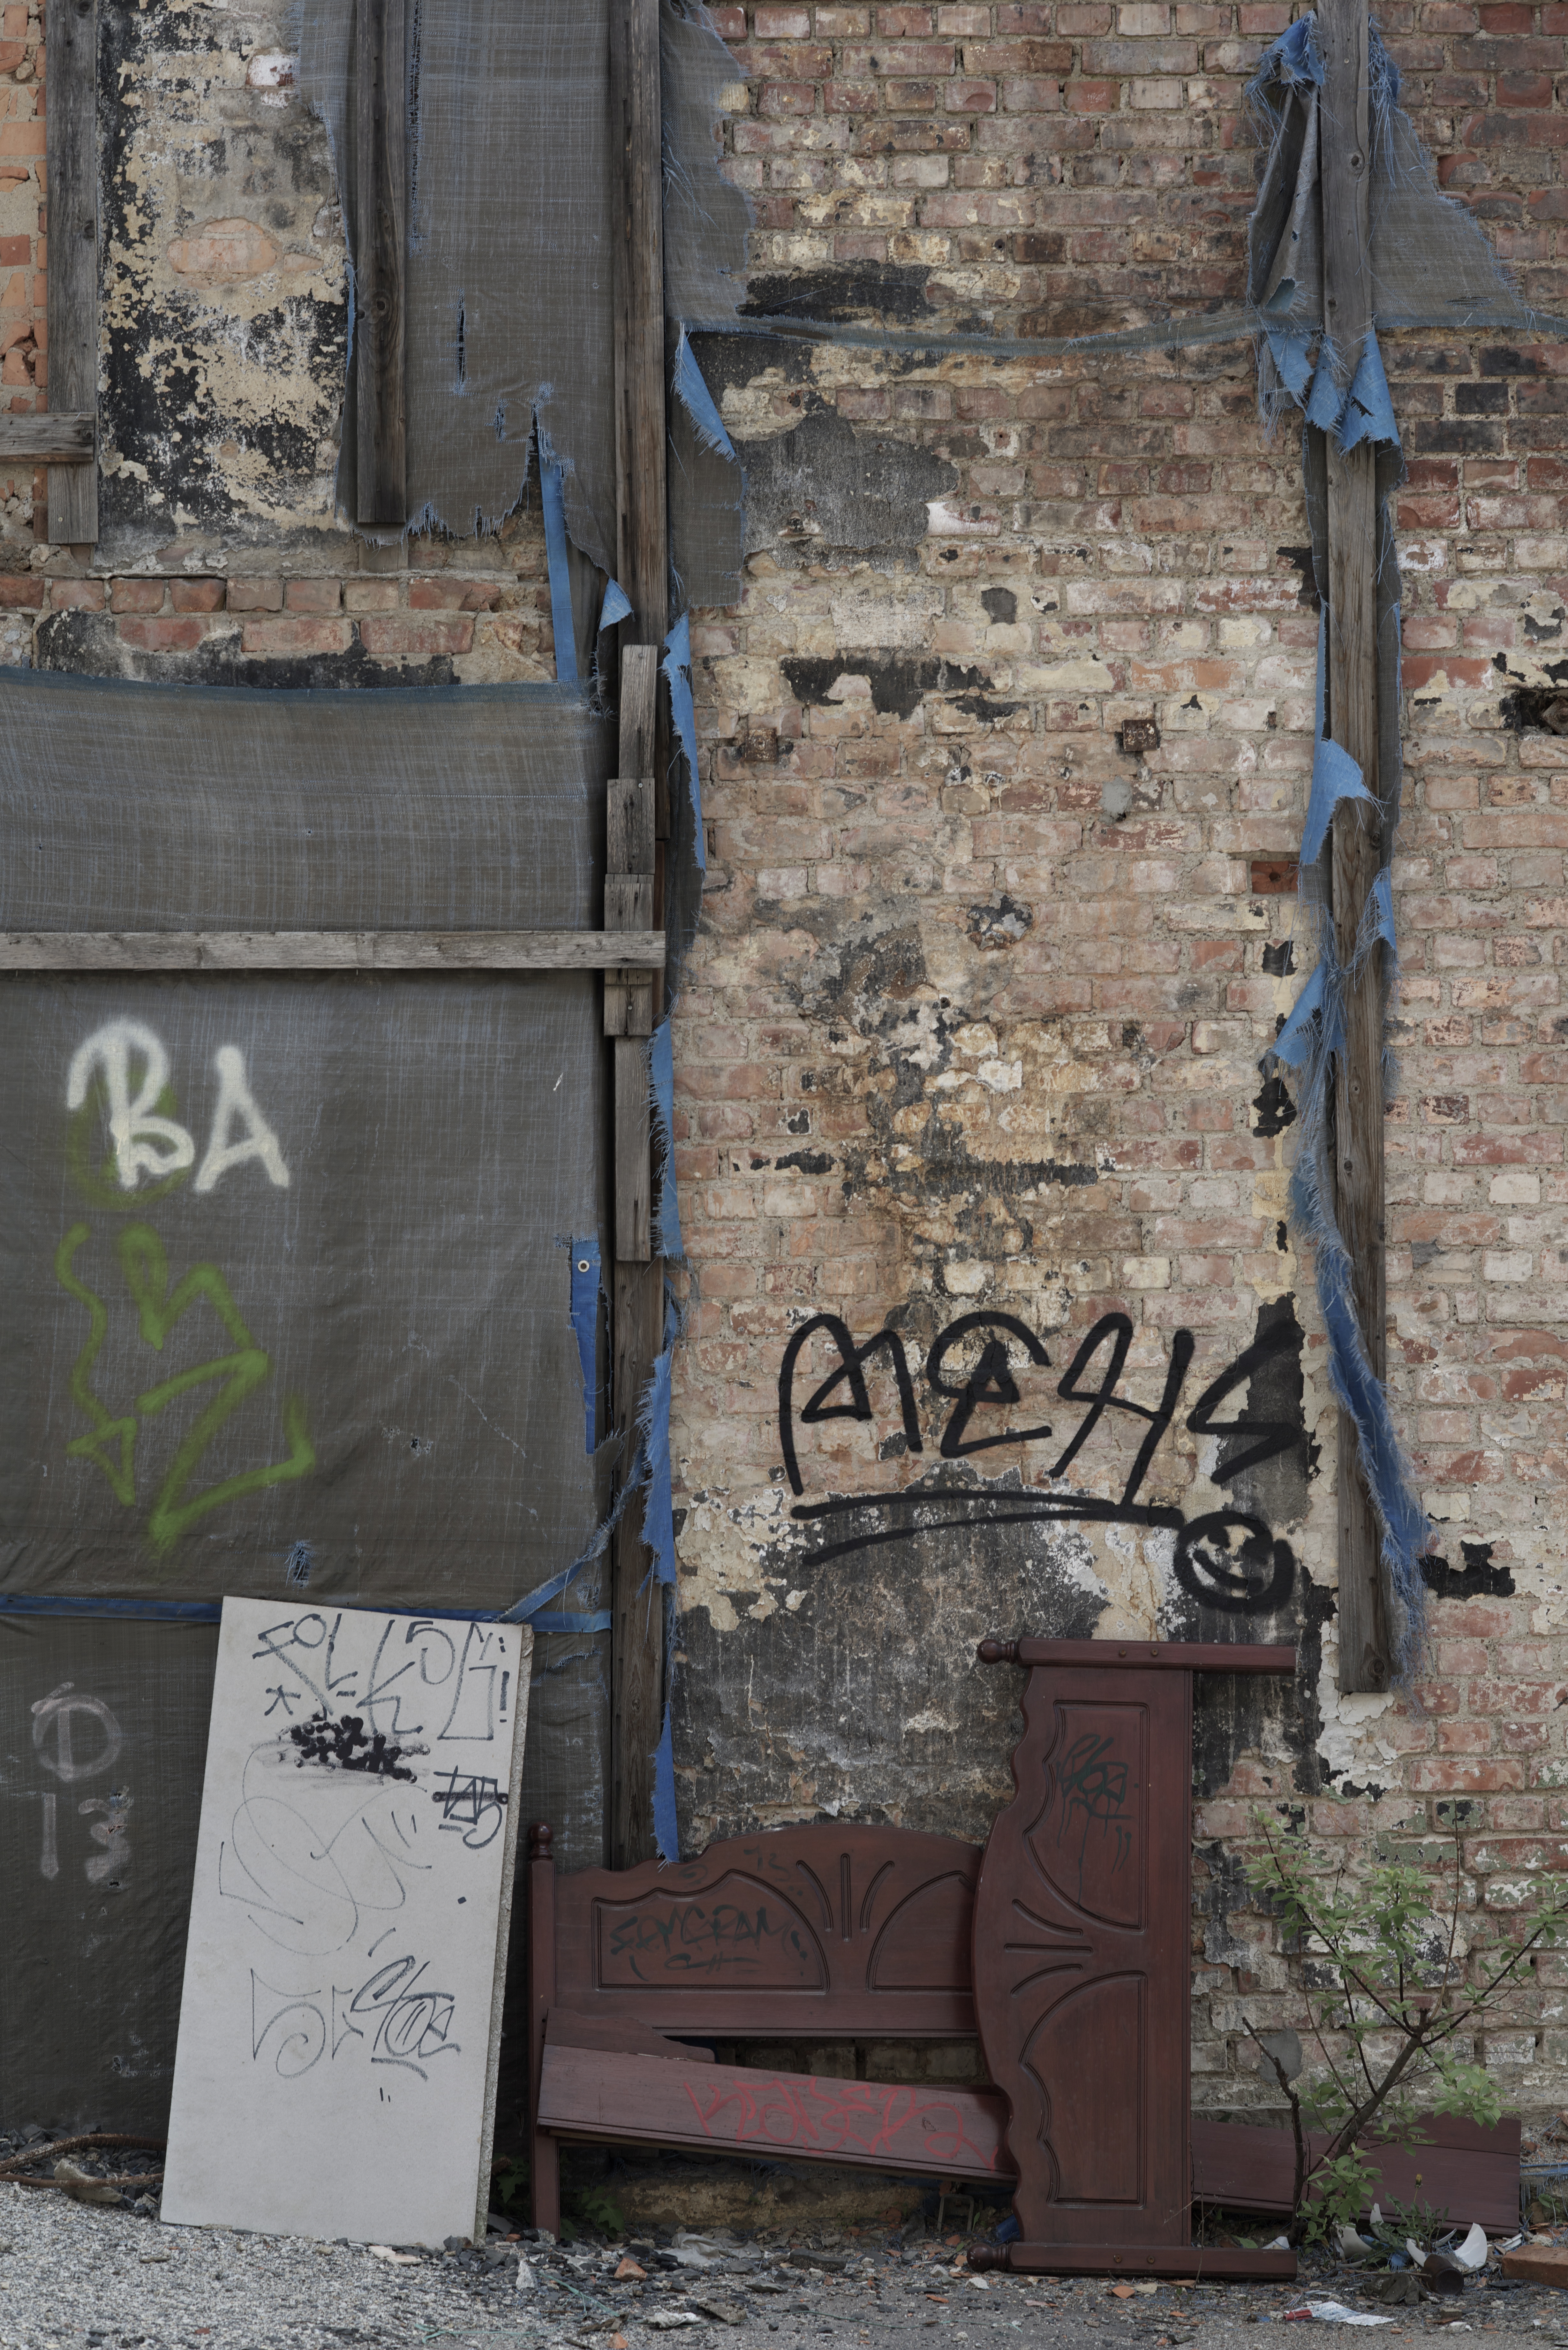
road, street, building, moody, alley, city, cute, urban, wall, nikon, furniture, brick, graffiti, lane, street art, capital, art, colors, lovely, cool, infrastructure, bricks, colours, composition, tag, concept, surreal, beautiful, quiet, capture, soul, grafitti, minimalistic, d800, sublime, melancholic, urban area